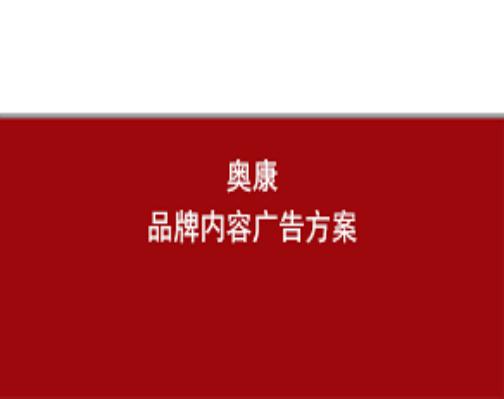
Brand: AOKANG
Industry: Clothes